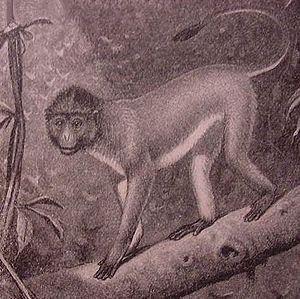
Voici la liste des primates par population.
Le Semnopithèque des îles de la Sonde est une espèce qui fait partie des mammifères Primates, de la famille des Cercopithecidae. Ce semnopithèque est un singe en danger de disparition.